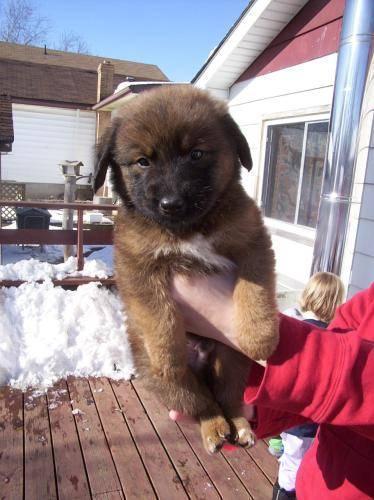
dog